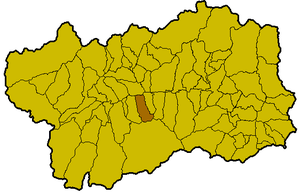
Charvensod est commune de la Vallée d'Aoste en Italie.